North Vancouver (district municipality)

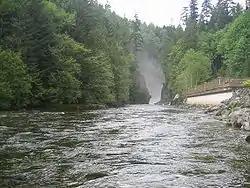
The Capilano River.

The District of North Vancouver is separated from Vancouver by the Burrard Inlet. It can be accessed by the Lions' Gate Bridge, the Ironworkers Memorial Second Narrows Crossing, and the SeaBus passenger ferry.